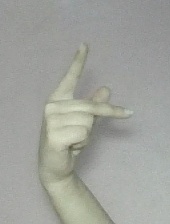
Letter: dha